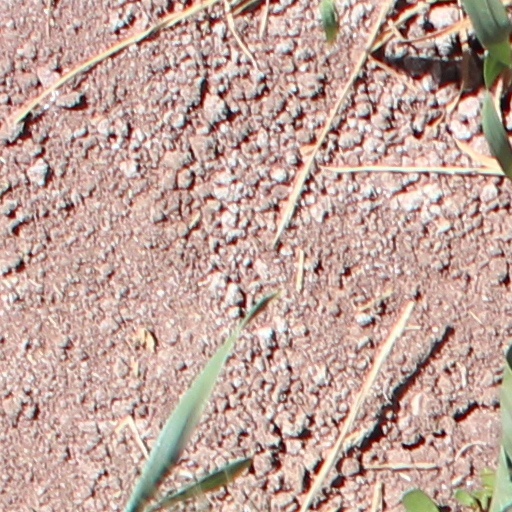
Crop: wheat